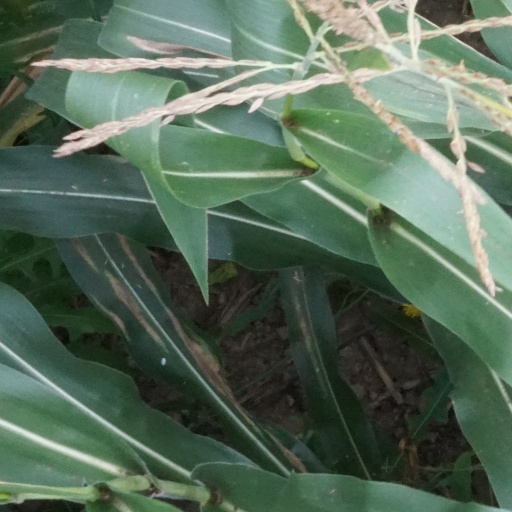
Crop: maize; corn